Los Angeles Pacific Railroad

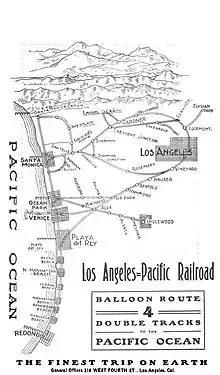
”Balloon” shape of the LAPRR’s Balloon Route visible on map from 1903 guidebook

1902 was a very active year. A section of private right of way, the first section of what would be called the Trolleyway, was built between Santa Monica and Venice.